Amphibious vehicle

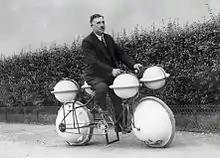
Amphibious bike 'Cyclomer', Paris, 1932

An amphibious cycle is a human-powered vehicle capable of operation on both land and water. "Saidullah's Bicycle" uses four rectangular air filled floats for buoyancy, and is propelled using two fan blades which are attached to the spokes. Moraga's "Cyclo Amphibious" uses a simple tricycle frame to support three floaters which provide both the floatation and thrust. The wings on the powered wheels propel the vehicle in a similar way to a paddle wheel.